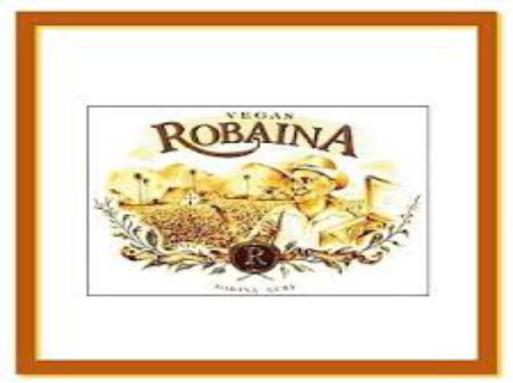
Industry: Necessities